Tesla Model 3

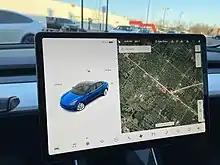
Center-mounted touchscreen, showing the user interface from December 2020

In November 2020, the Model 3 received exterior and interior styling changes, many carried over from the then-new Model Y crossover SUV, which was based on the Model 3. The most noticeable cosmetic change was that the previously chrome finished door handles, side mirror trim, window trim, and camera covers were given a black finish.